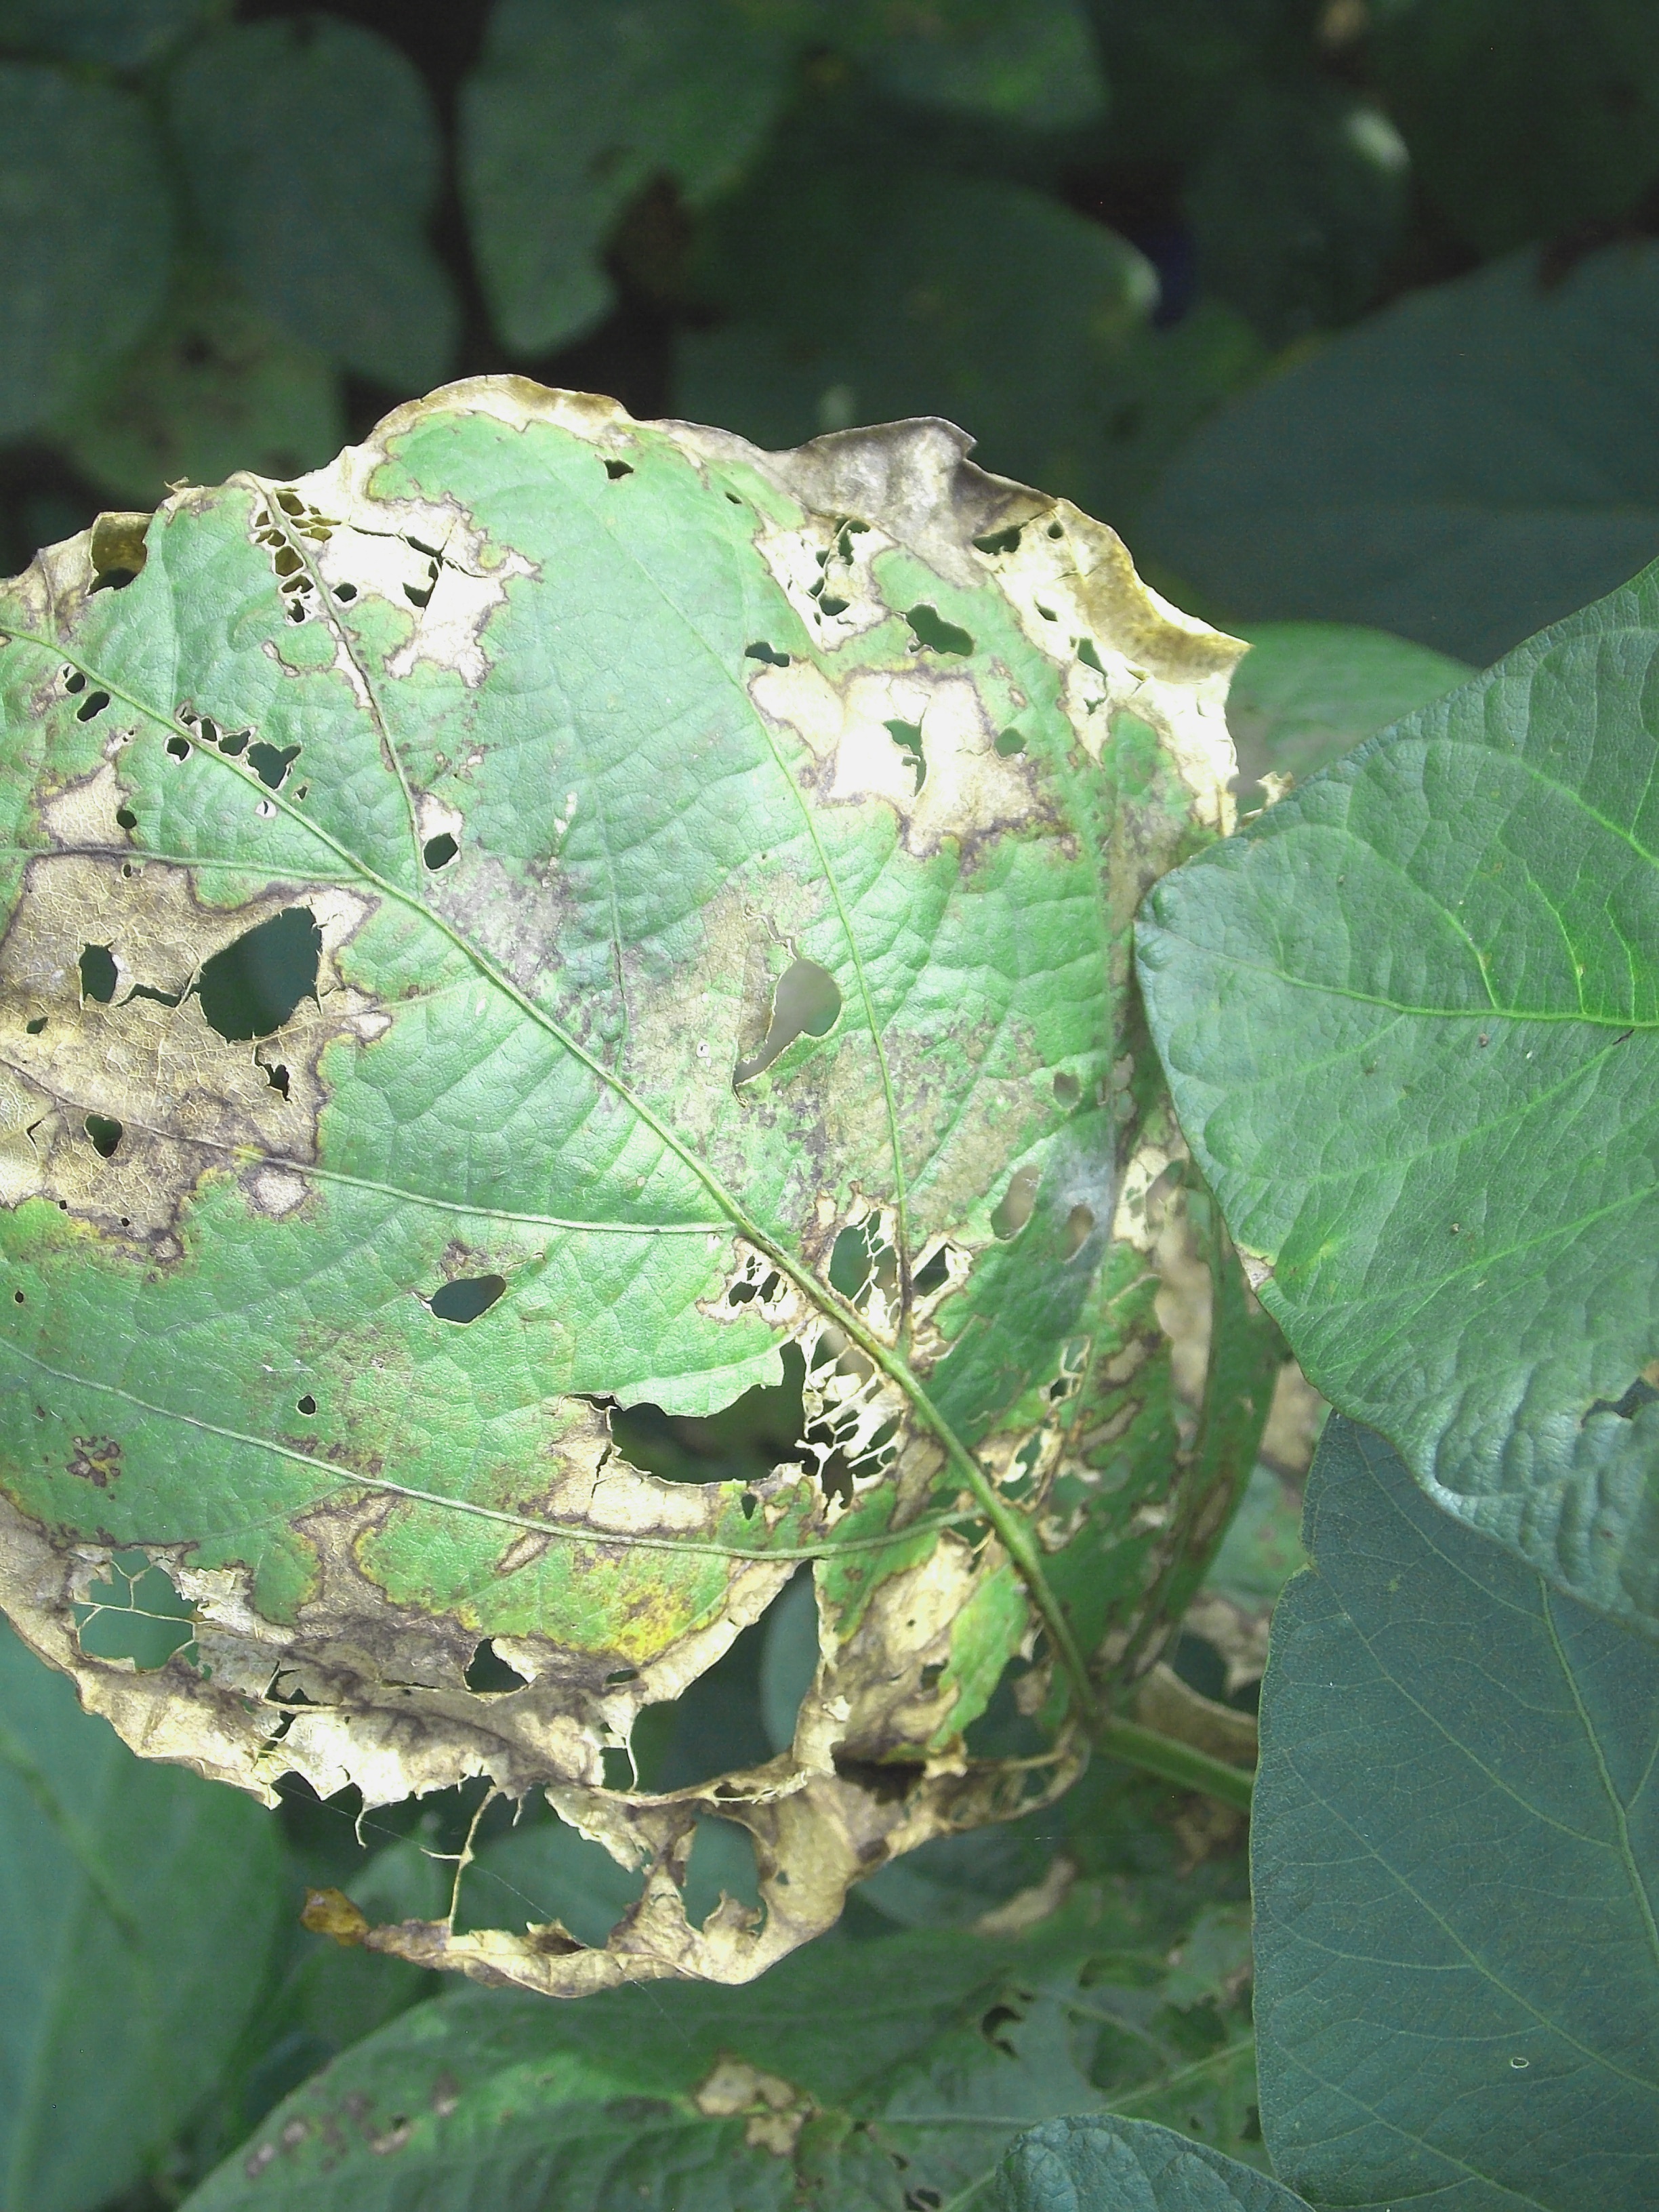
Label: Disease